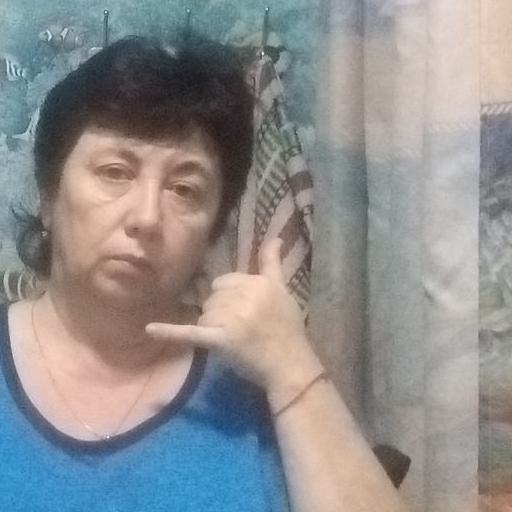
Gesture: call